Skateistan

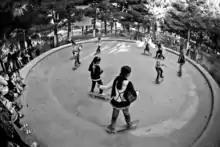
Girls Skate Lessons at Mekroyan Fountain where Skateistan first began, Kabul, Afghanistan in 2008

The idea of Skateistan began in 2007 when Australian Oliver Percovich arrived in Kabul, Afghanistan, with three skateboards and began skateboarding in the streets with children. Percovich perceived the lack of opportunities for young Afghans, especially girls and working children, and realized that skateboarding was a way to engage them and build community. Skateistan took shape in the following years, with the help of international donors and skateboard industry partners. It was officially registered as an Afghan NGO in July 2009.